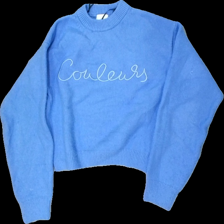
View: front
Type: Sweater
Category: Ladies
Brand: H&M
Colors: Blue
Material: 58% acrylic, 42% polyester
Cut: Regular, C-collar, Cropped
Size: S
Season: All
Price range: <50
Recommended usage: Reuse